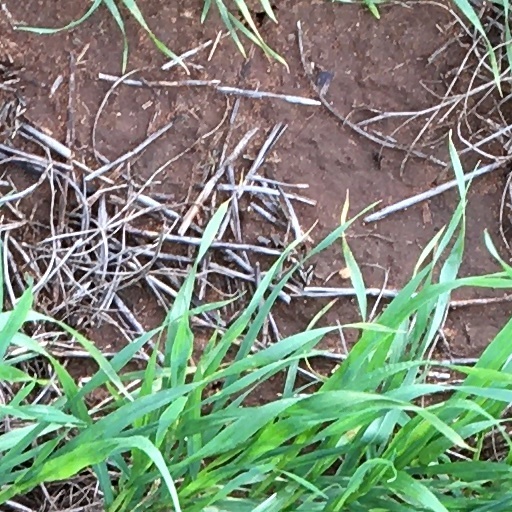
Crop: wheat